City of Rocks National Reserve

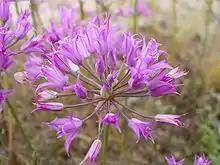
"Allium acuminatum" is a wild onion found in City of Rocks

The Idaho Legislature declared Section 36 within City of Rocks as a state park under the jurisdiction of the Idaho Land Board on February 27, 1957. In 1964, a much larger area (more than ) was designated a National Historic Landmark. On March 15, 1973, Section 36 was transferred to the Idaho Department of Parks and Recreation from the Department of Lands. The following year, the area was designated a National Natural Landmark. The National Park Service studied the site in the 1970s and 80s as a proposed national monument.